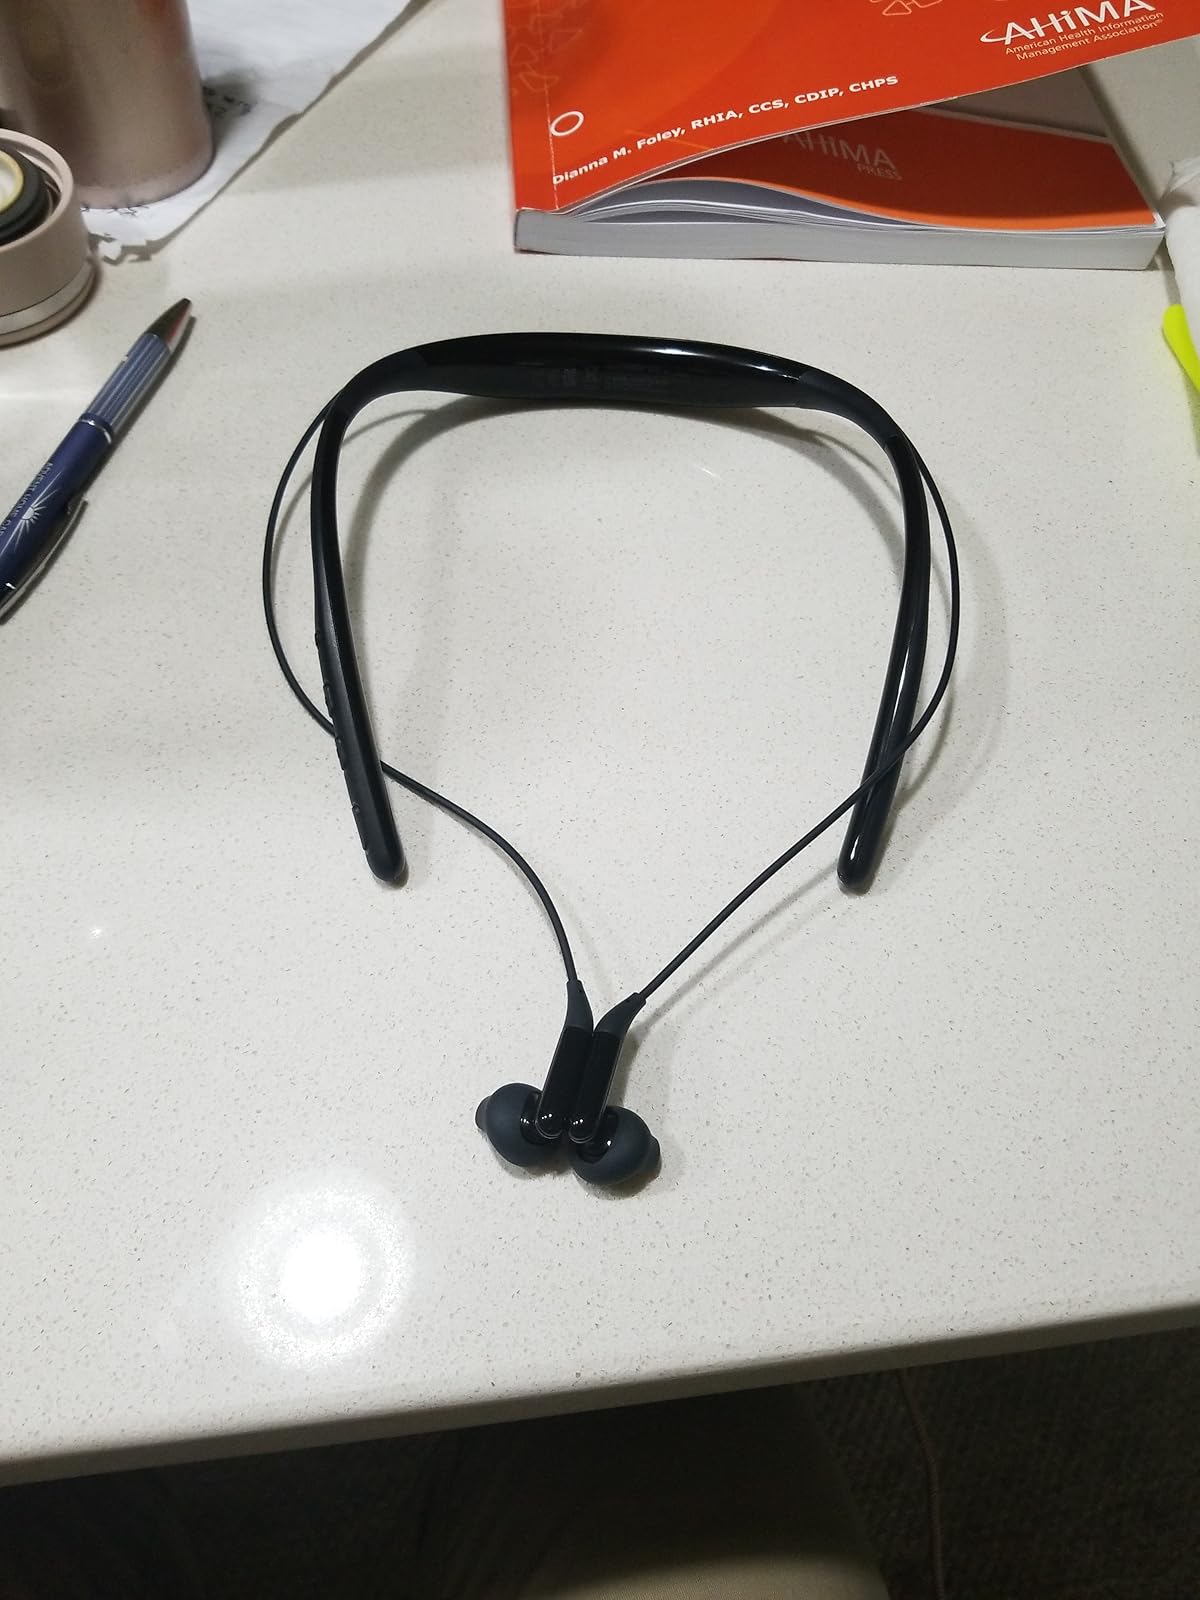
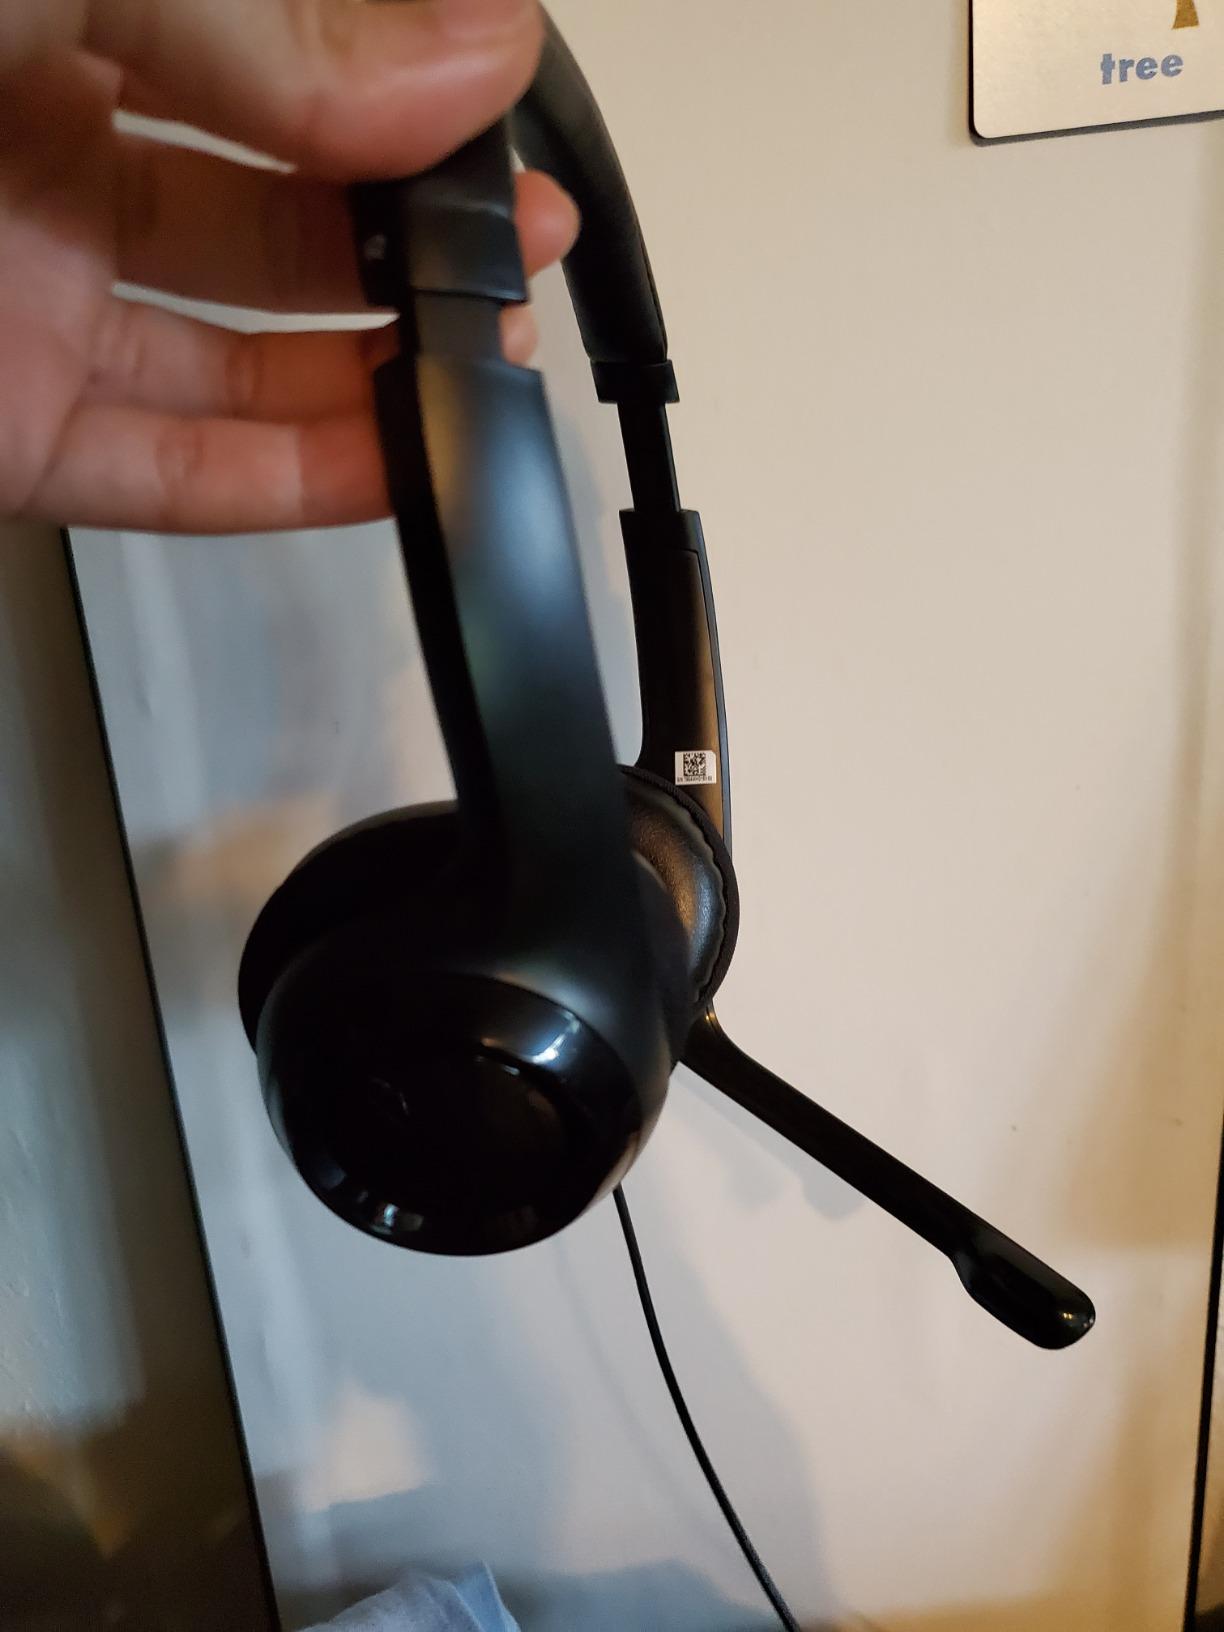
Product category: headphones
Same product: no